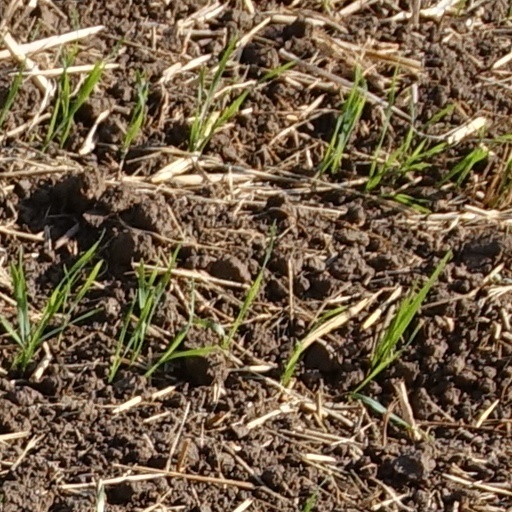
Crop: wheat